History of Seattle Sounders FC

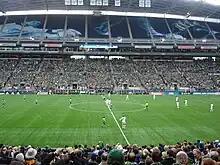
New York Red Bulls kick-off to start the 2009 MLS season against Seattle

The Sounders began their inaugural MLS campaign during the 2009 MLS season. Prior to the opening match, the Sounders sold all 22,000 of their season ticket packages. The 22,000 ticket holders, gave the Sounders a record for the most season ticket holders ever in MLS history. They played their first home match on March 19, 2009, to a sold-out crowd of 32,523, defeating the 2008 MLS Cup runners-up, New York Red Bulls, by a 3–0 margin. Seattle was the first MLS expansion team to win their first three games, and they did so with a shutout in each. Fredy Montero scored the first regular season goal in team history, finishing a movement from Sebastien Le Toux and Osvaldo Alonso in the 12th minute. Montero assisted Brad Evans' goal, and also scored the team's third goal. Kasey Keller, a veteran American goalkeeper who had played his entire career abroad, made his MLS debut at 39 years of age, and made two saves to register the team's first regular season shutout.